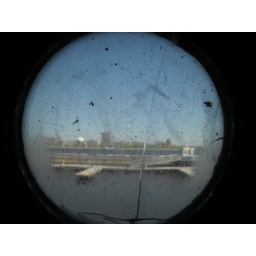
Looking out a window of a 118 year old ship on the Delaware river in Philadelphia.